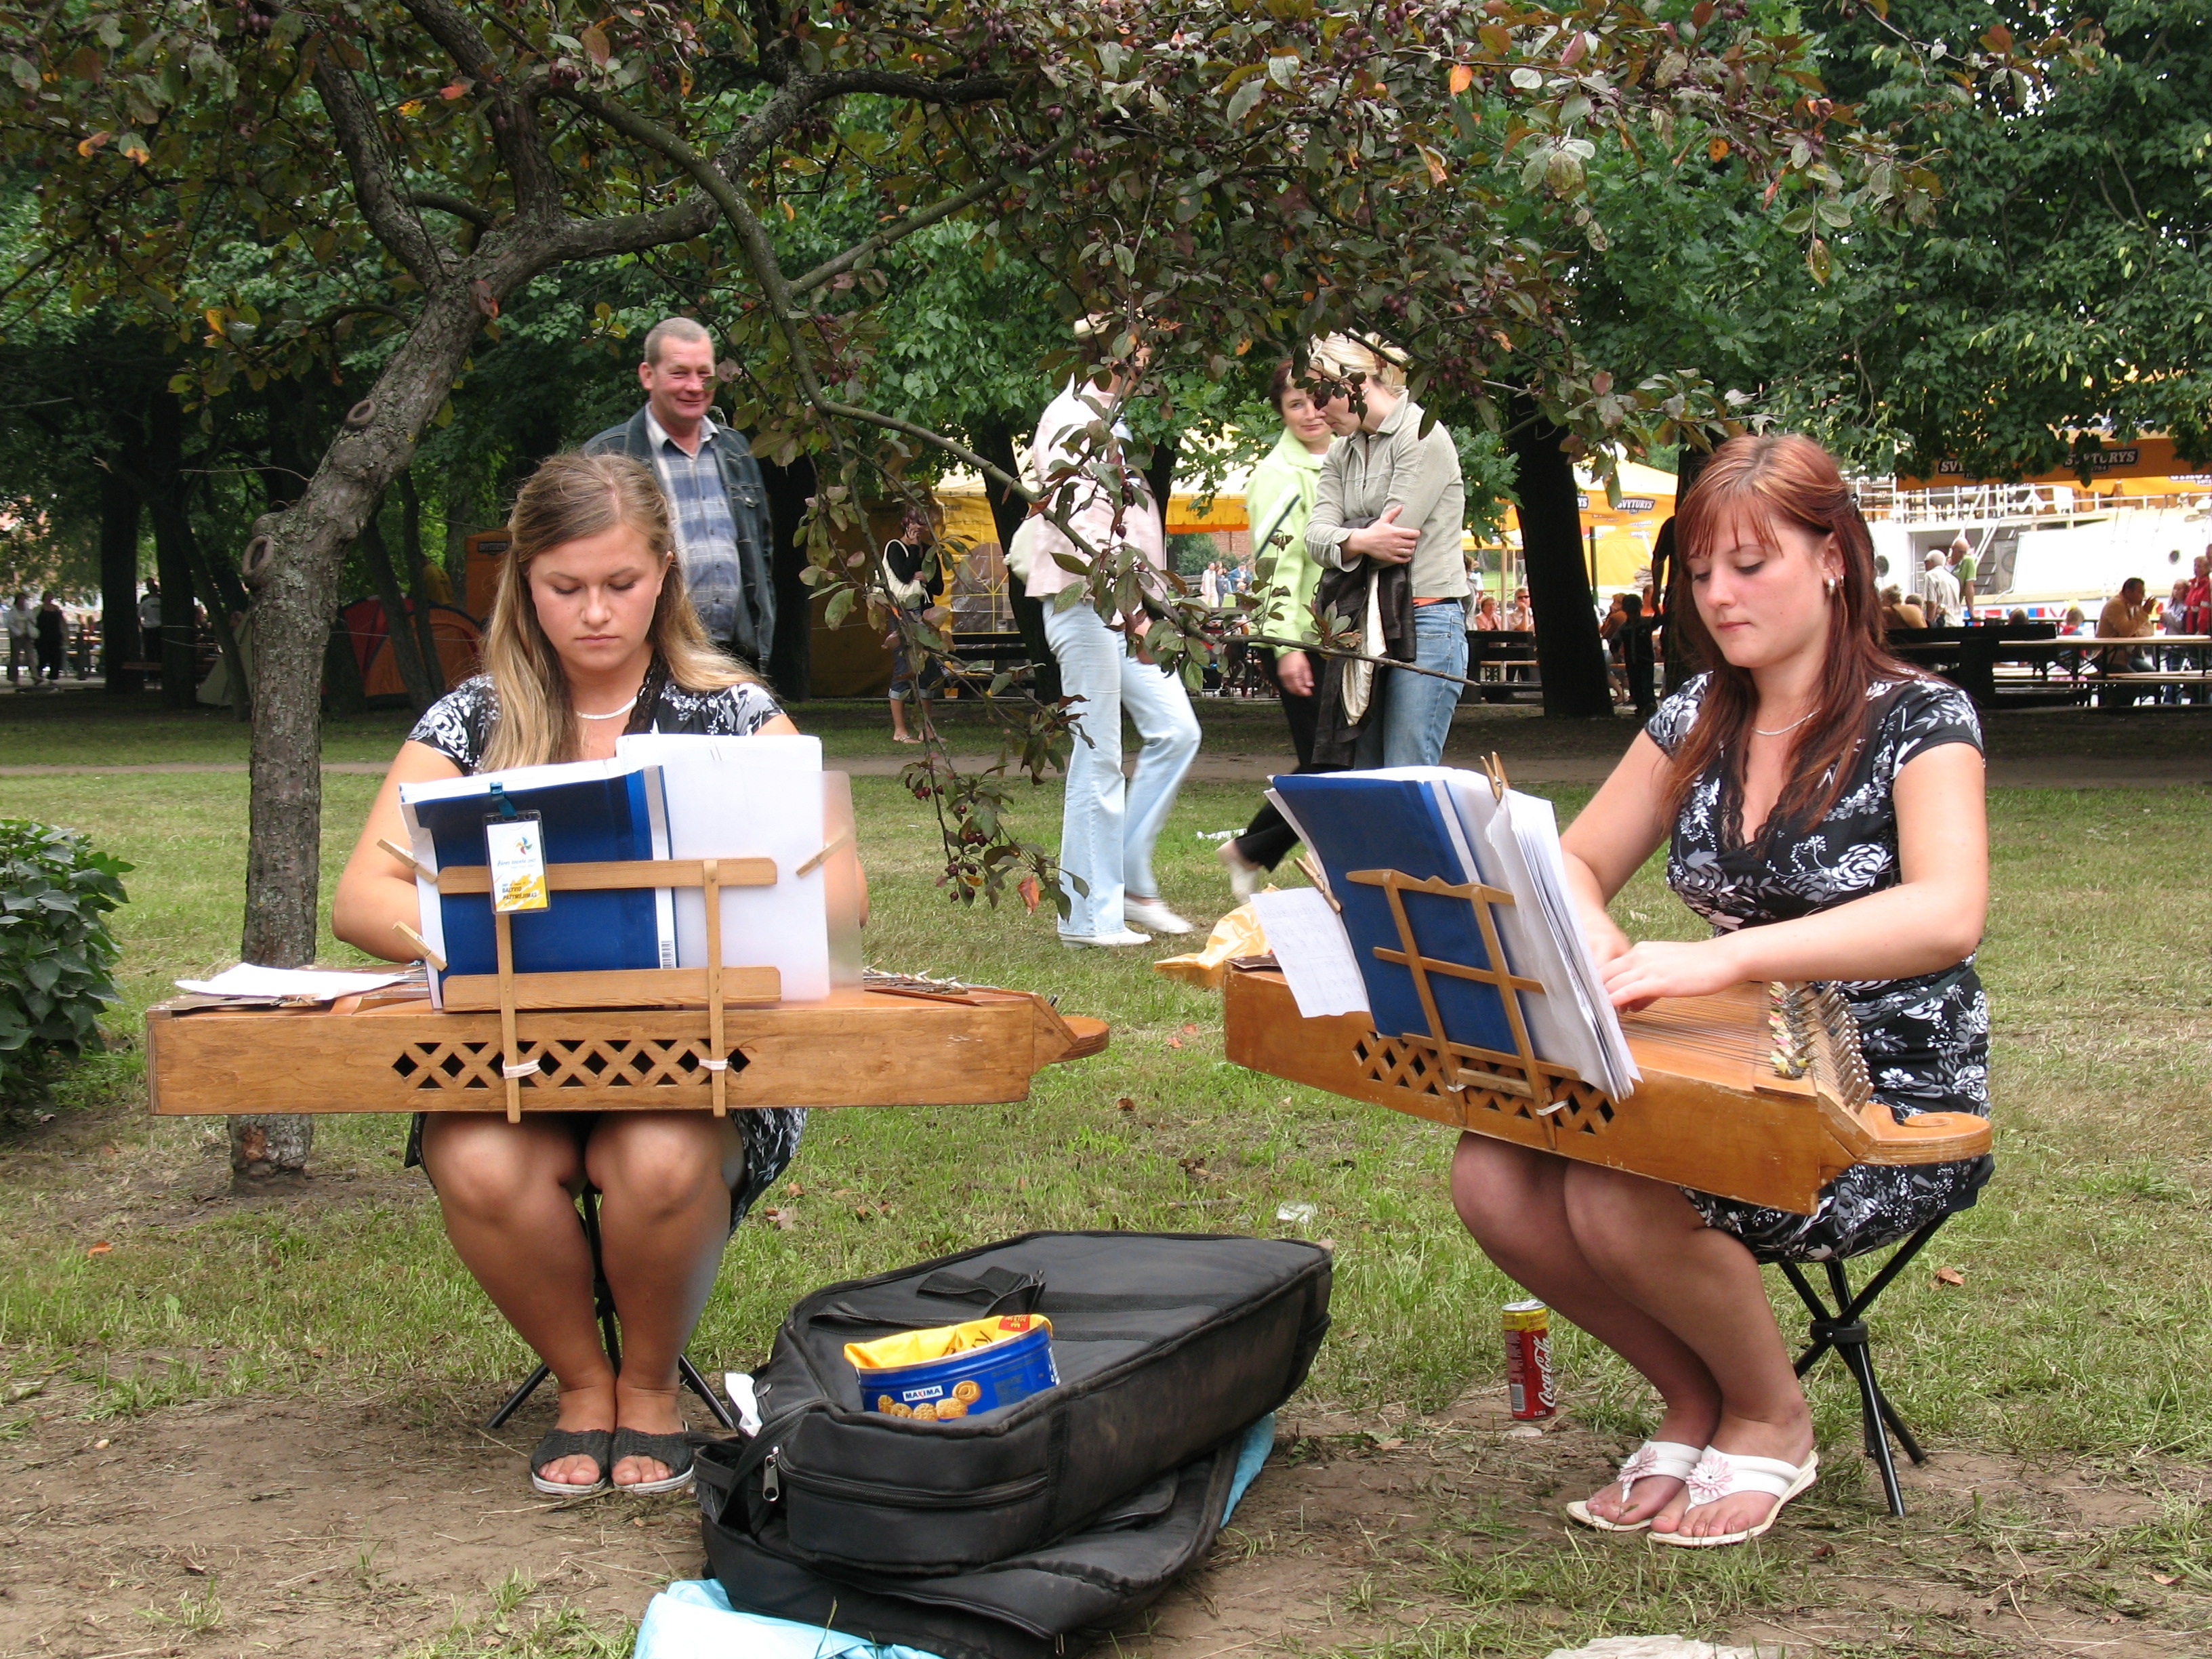
music, people, picnic, girls, lithuania, street musicians